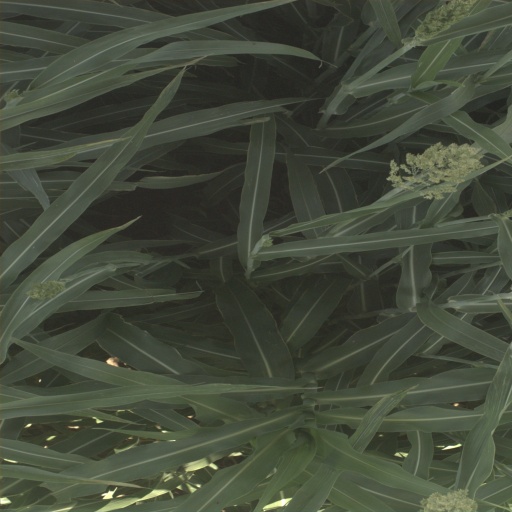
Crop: sorghum